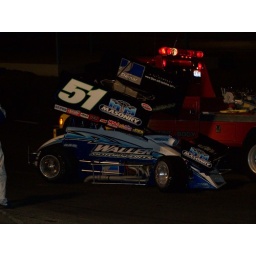
The #51 car of Jake Mann after his impact with the backstretch wall in Heat three.